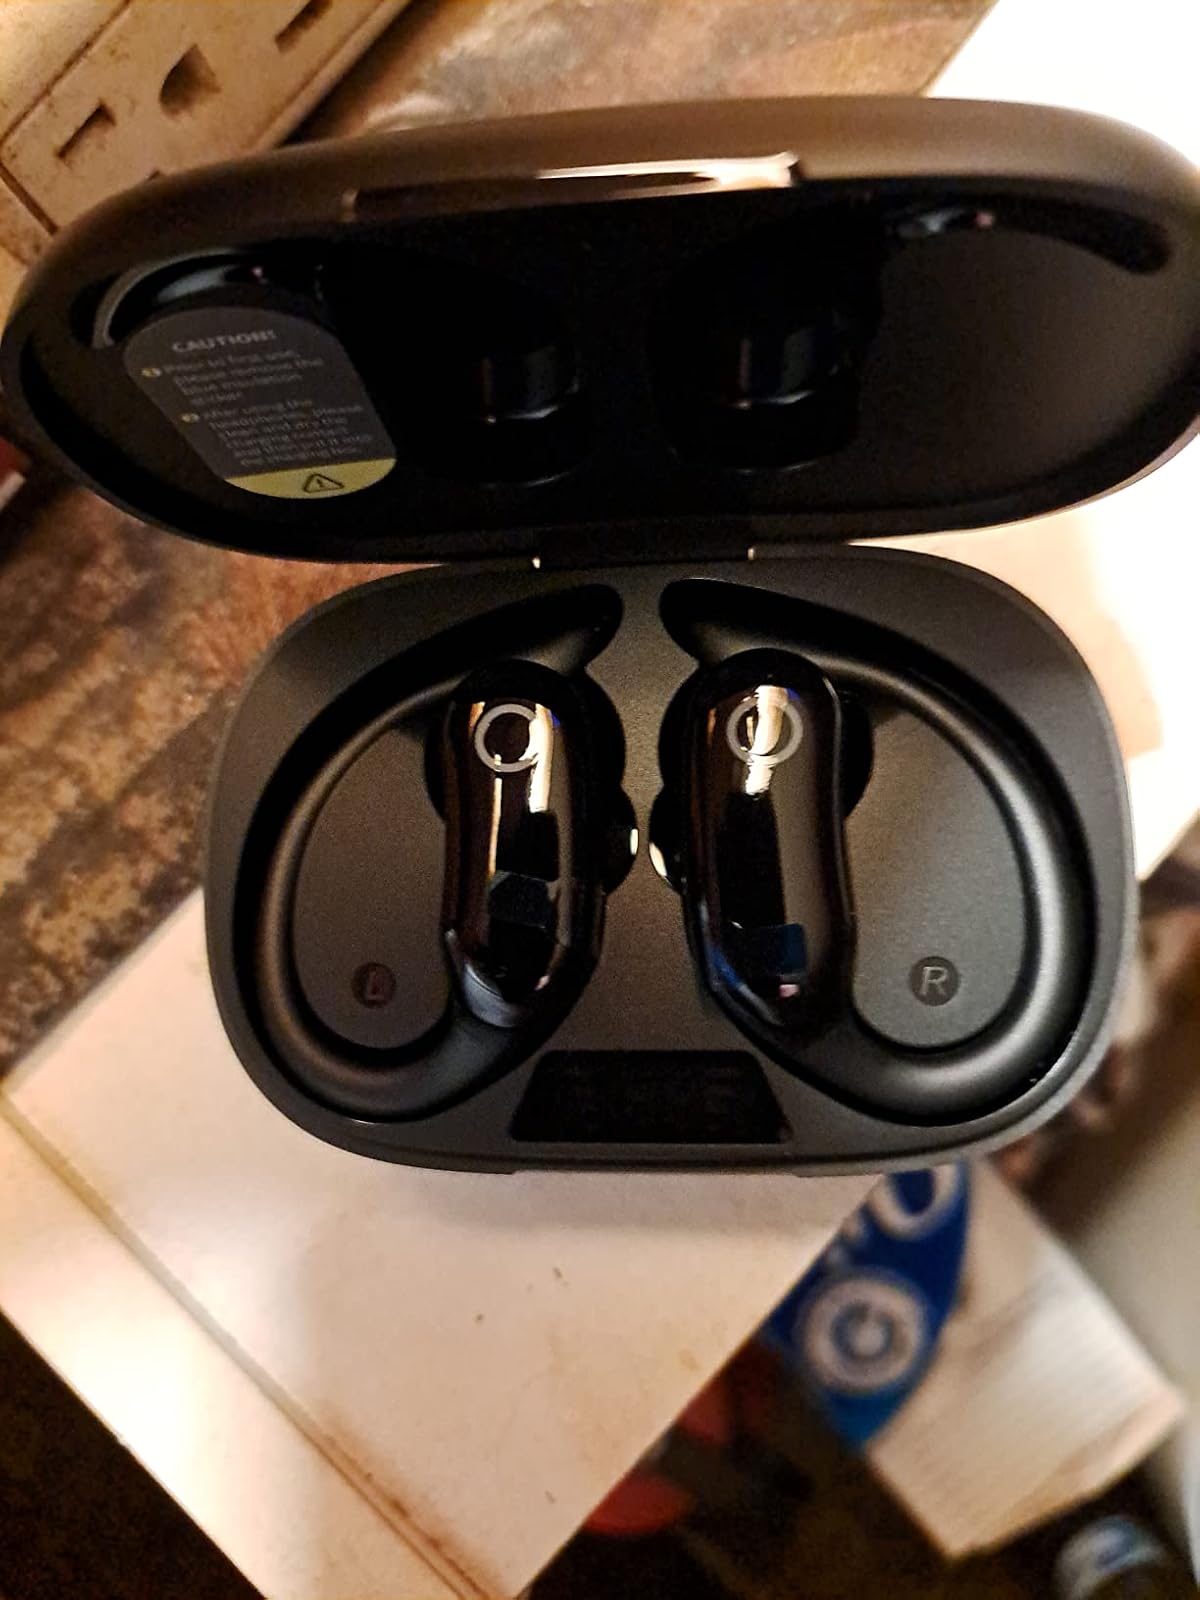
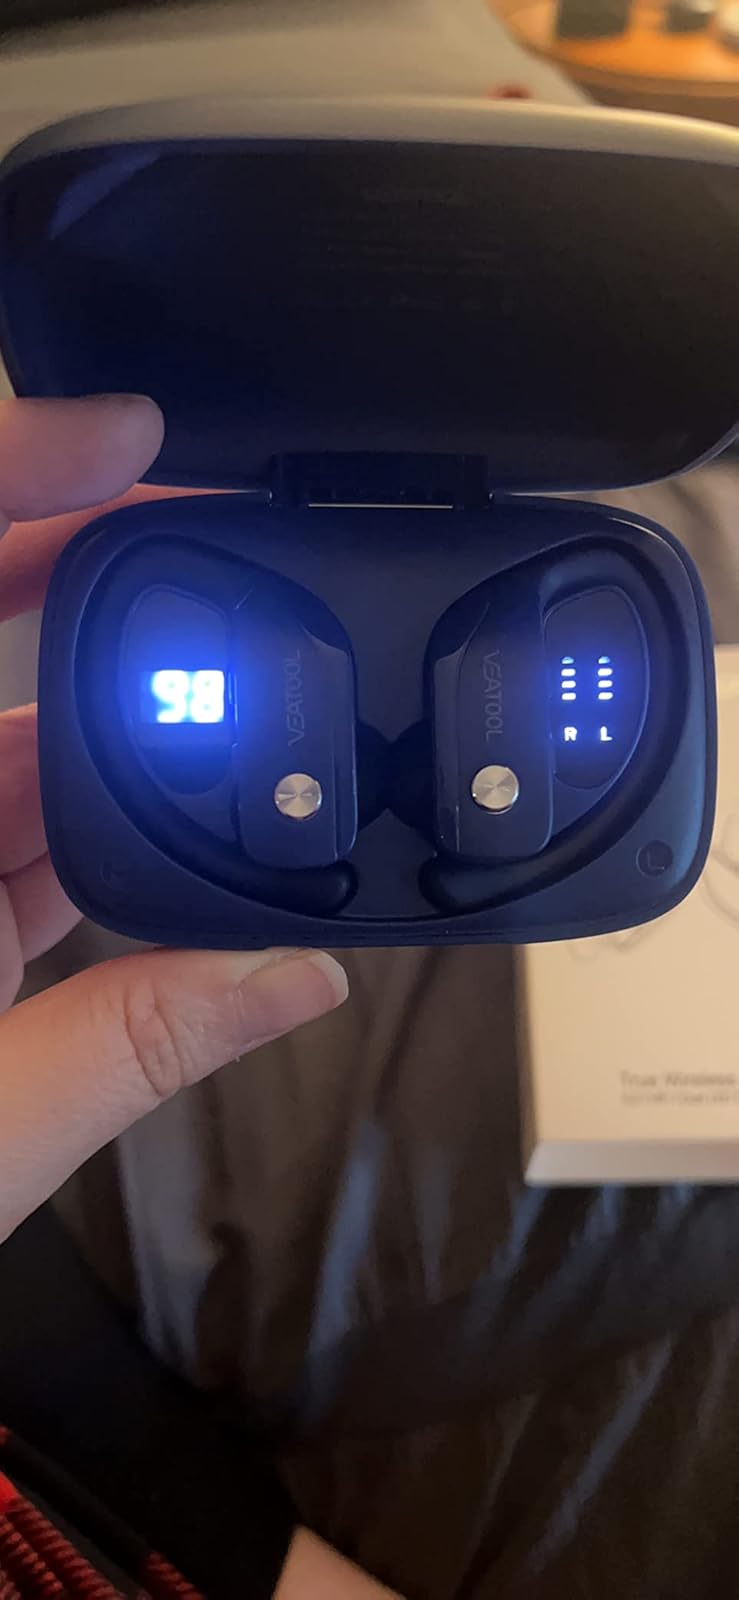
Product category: earbuds
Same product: no